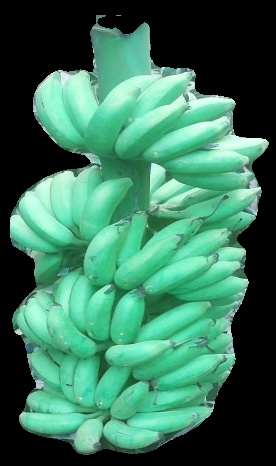
Variety: elakki-bale
Grade: grade1